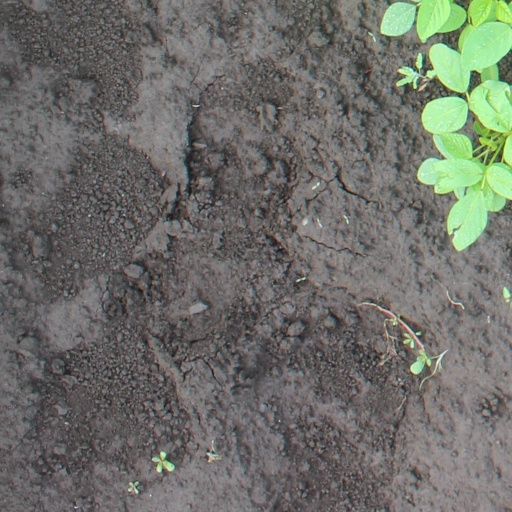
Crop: soybean